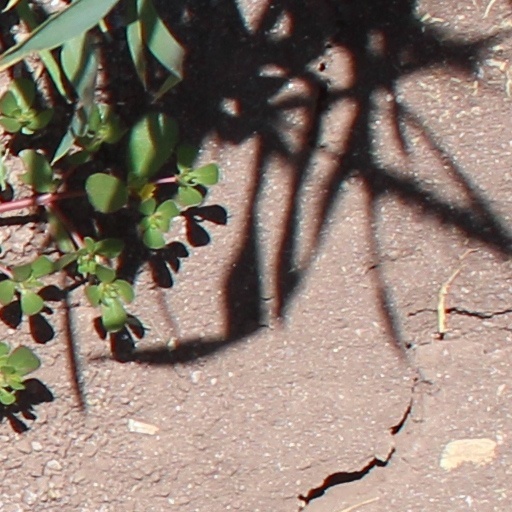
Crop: wheat